Gilbert W. Lindsay

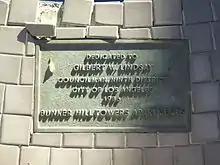
Plaque honoring Lindsay at Bunker Hill Towers

Lindsay was born in Meridian, Mississippi on November 29, 1900. He worked in the cotton fields as a youth, leaving the state as a teenager and enrolling in a school in Pittsburgh, Pennsylvania. He then moved to Arizona, where he joined the Army and served in the 10th Cavalry and the 25th Infantry. As part of an Army program, he studied business administration at the University of Arizona. He moved to Los Angeles in 1923 or 1924 and became a City Hall janitor with the Los Angeles Department of Water and Power. He took a civil service exam for a clerkship, and he was given a basement office because, he said, his superiors did not want him to sit with whites. He took classes in governmental administration and political science at the University of Southern California and in business administration at UCLA during the 25 years he worked for the department.